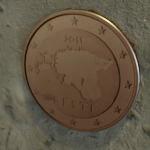
Coin value: 5cents
Country: et
Edition: standard